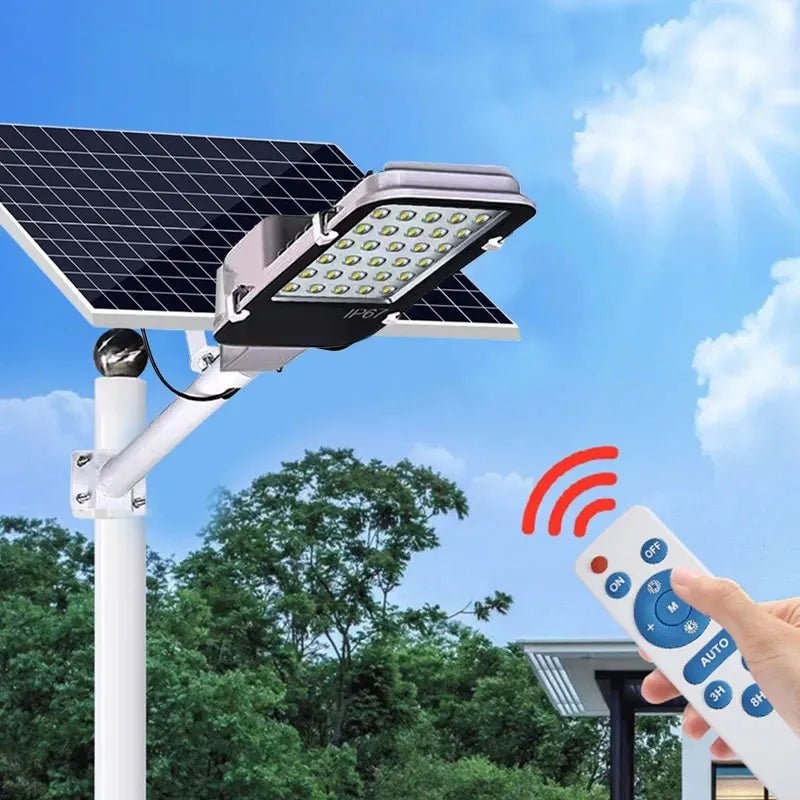
Super solar street light Lamps
Title Super Bright Split solar street light Waterproof LED Solar Street Light Backyard Street Lamps Security Flood Lighting wall lamp SPECIFICATIONS Features: - Solar battery charging, zero charging. - Easy installation, without wires. -high-brightness LED lamp beads, green and energy saving. - High quality batteries, long service life, large capacity. - prevent bask in rain. - Super strong infrared remote control receiving. - IP65 waterproof. - 8m distance wireless remote control. - Polycrystalline Solar Panel convert solar energy into electricity, more environmentally friendly.
Brand: SunTweet
Category: Home & Garden > Lighting > Flood & Spot Lights